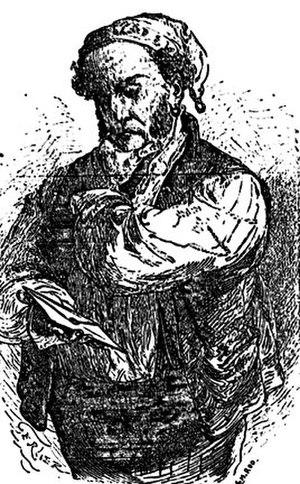
La Fortune de Gaspard est un roman de la comtesse de Ségur, paru en 1866.